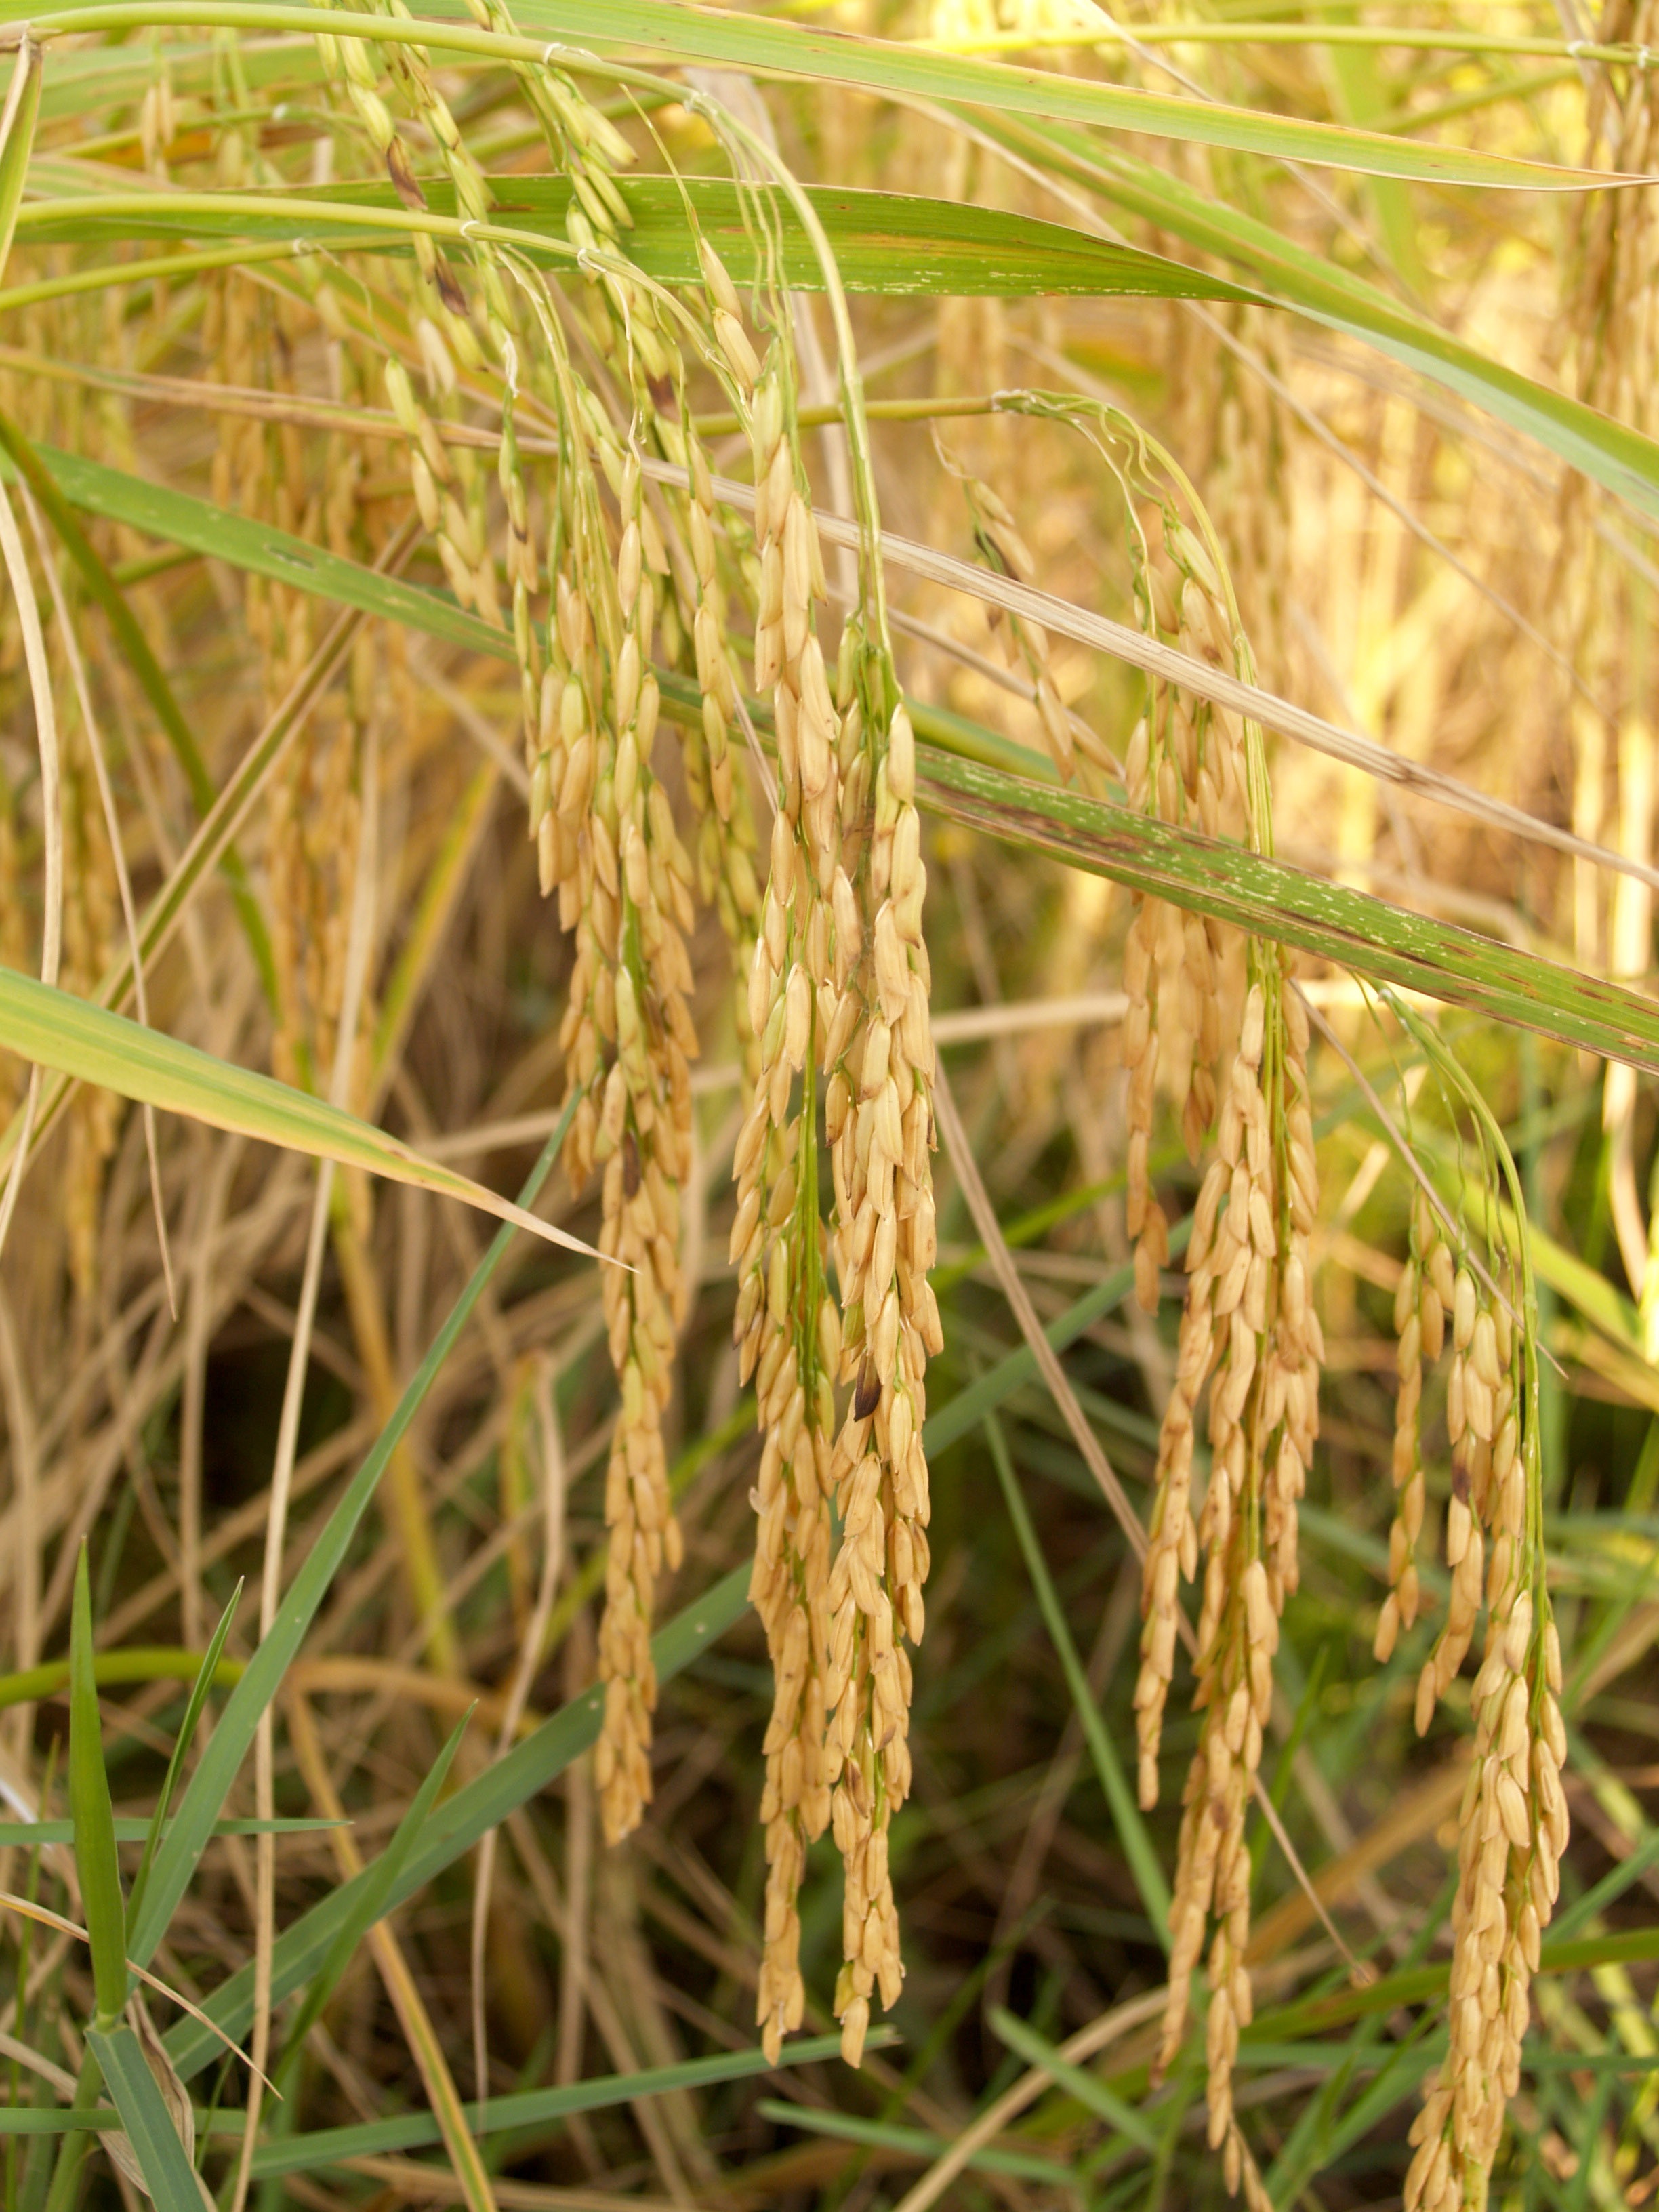
landscape, nature, grass, growth, plant, field, farm, lawn, fruit, stem, leaf, seed, dry, ripe, food, green, produce, vegetable, crop, macro, autumn, asia, botany, yellow, agriculture, lunch, rice, season, cereal, falling, flower bed, gold, gardening, dinner, plantation, cane, finance, golden yellow, paddy field, flowering plant, economical, staple, rice paddy, cereal plant, east asian culture, formal garden, mown, rural scene, grass family, plant stem, land plant, phragmites